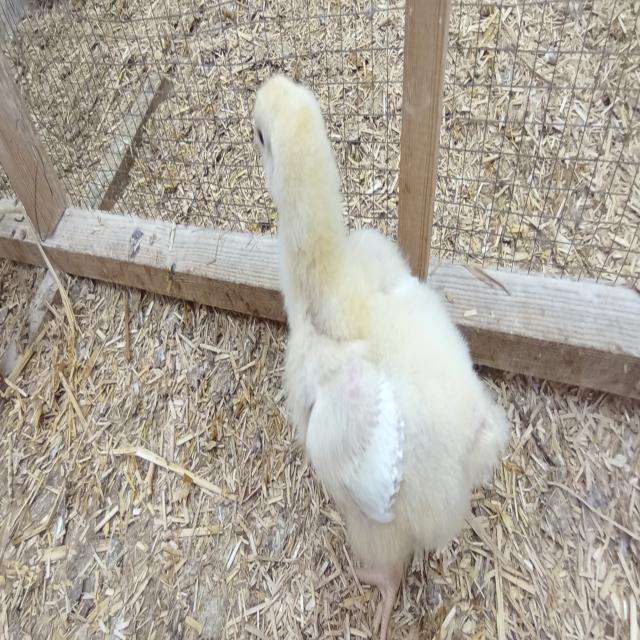
Weight: 351 g